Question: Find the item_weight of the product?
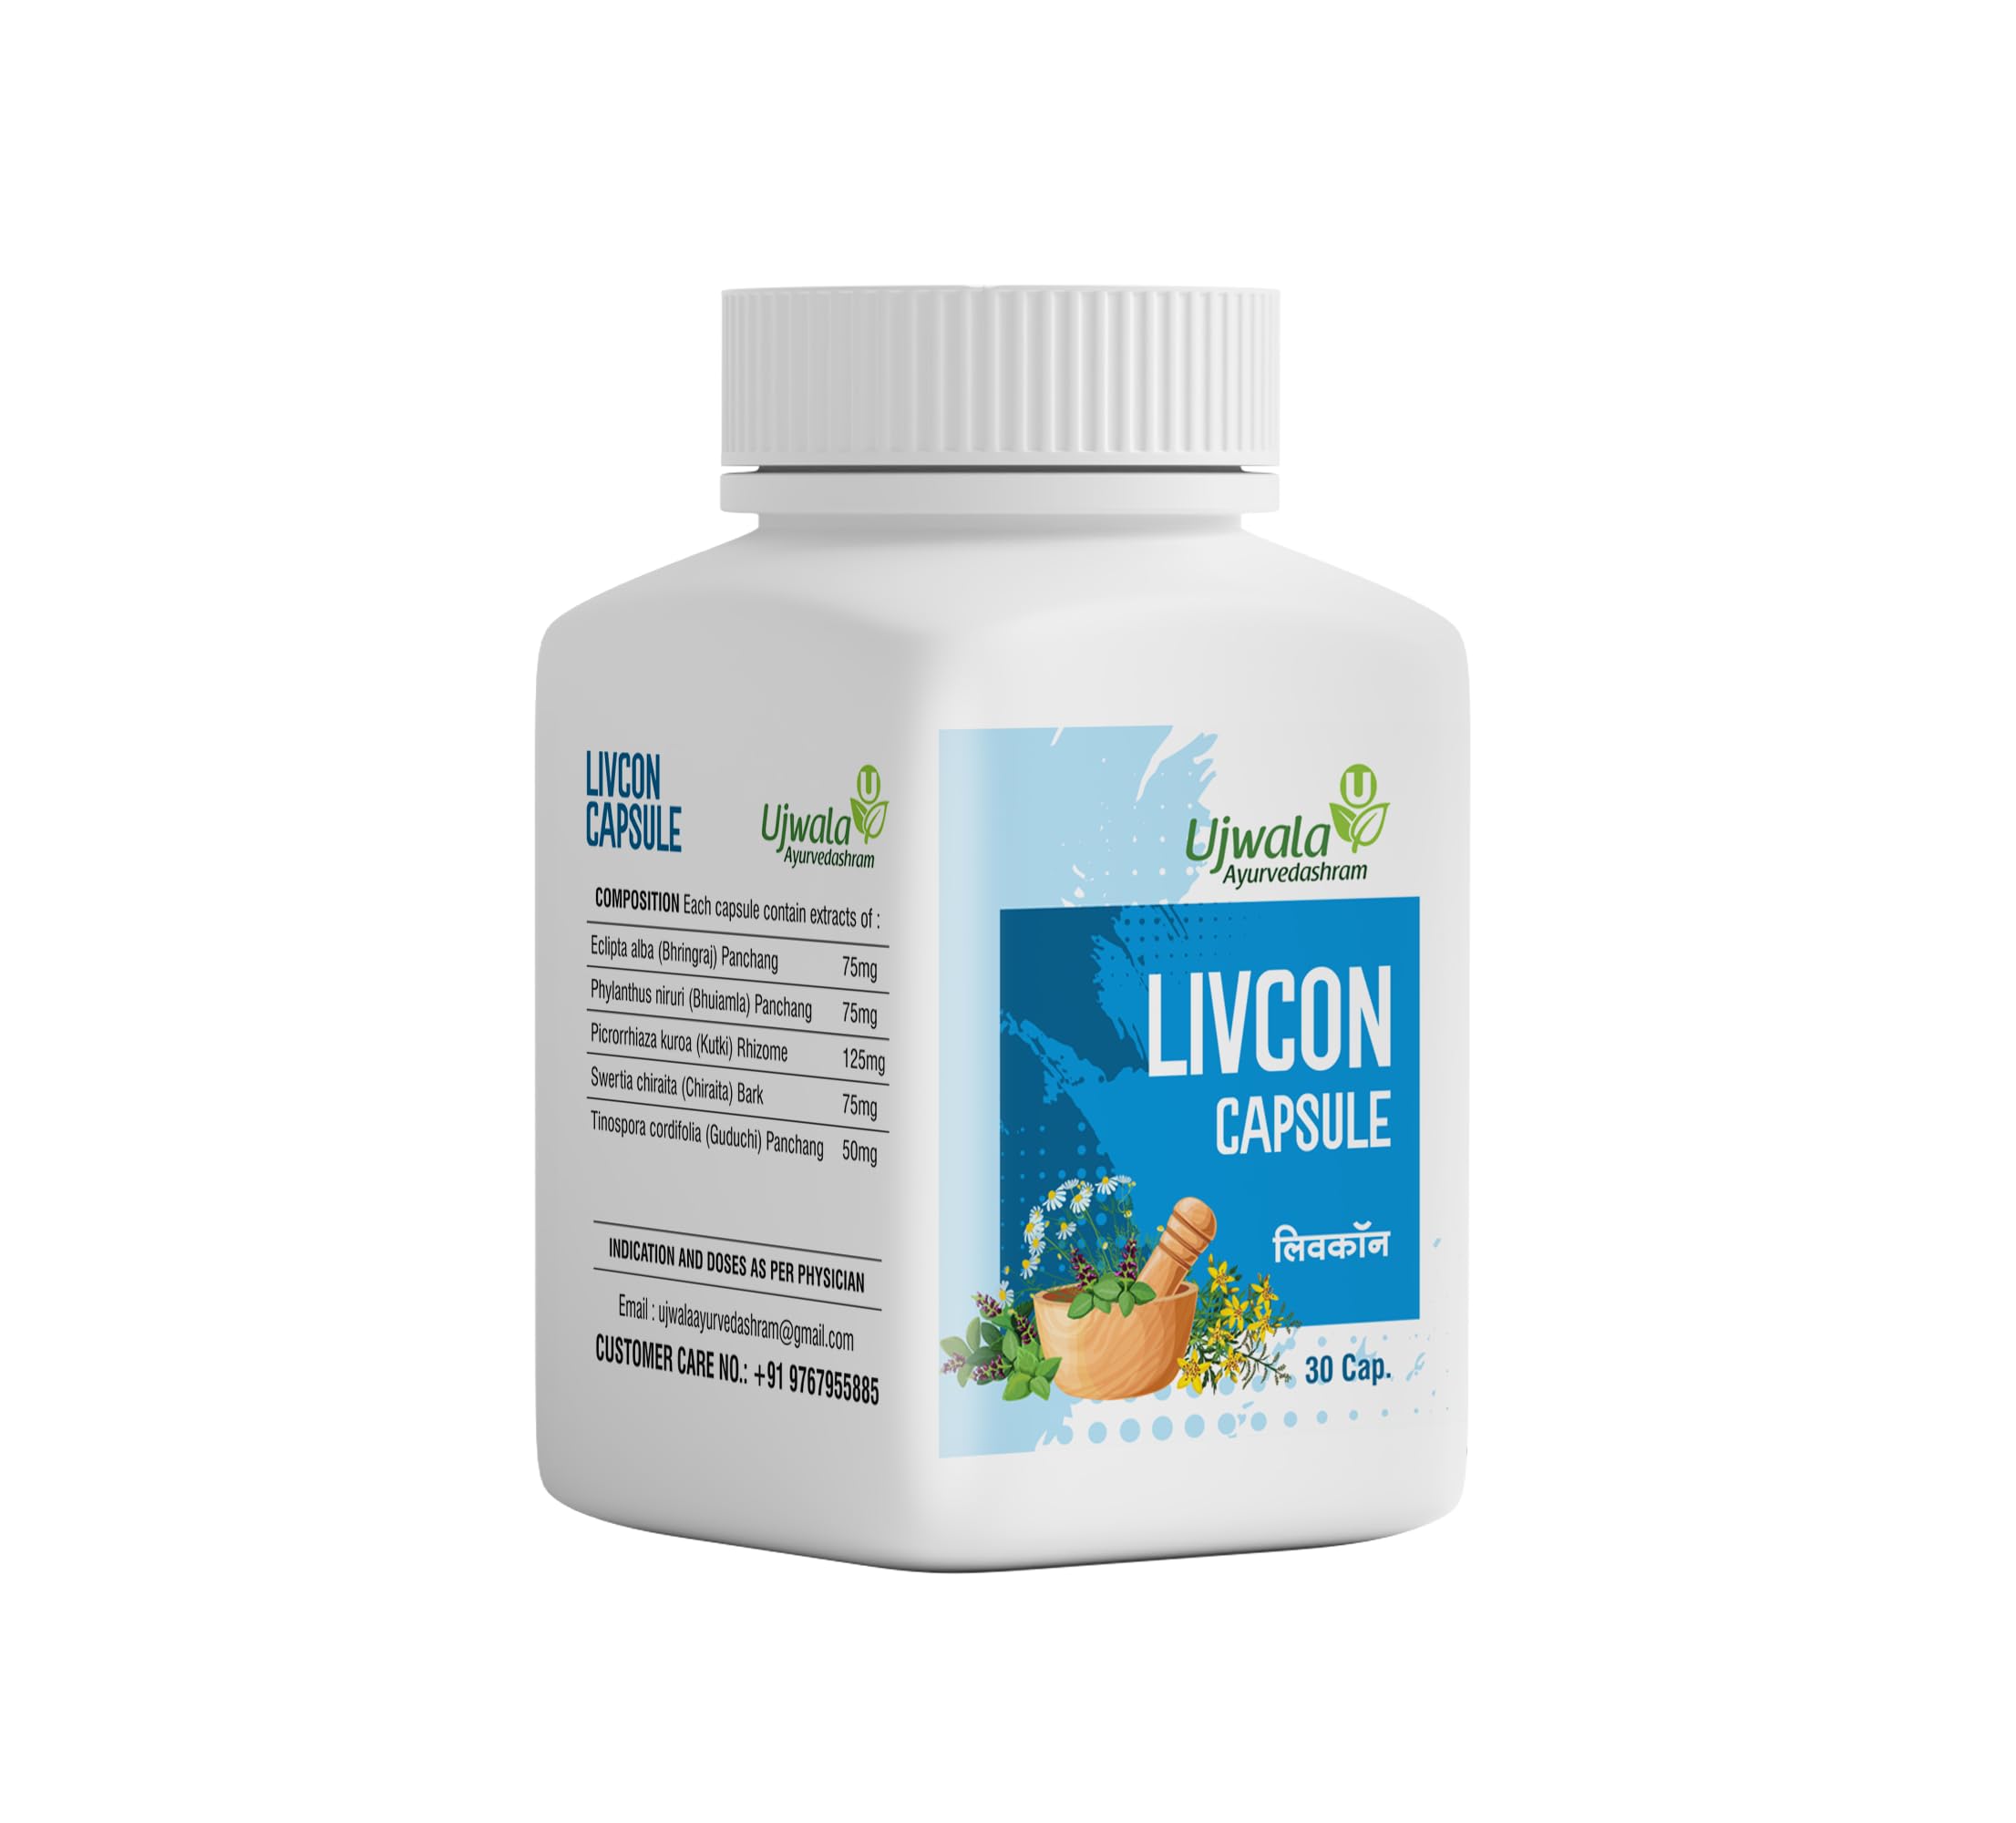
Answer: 125.0 milligram